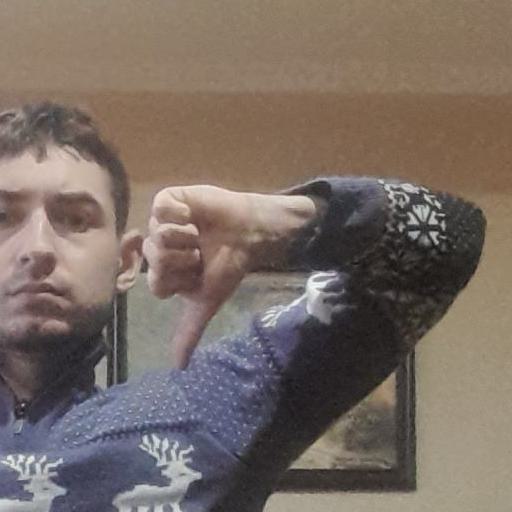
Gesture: dislike